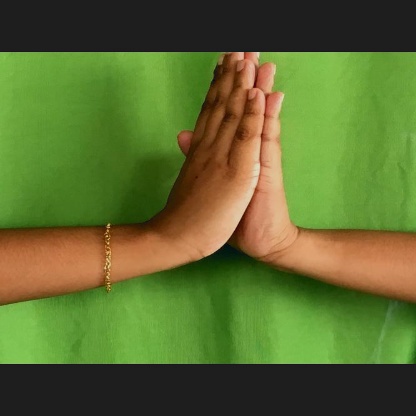
Mudra: Anjali